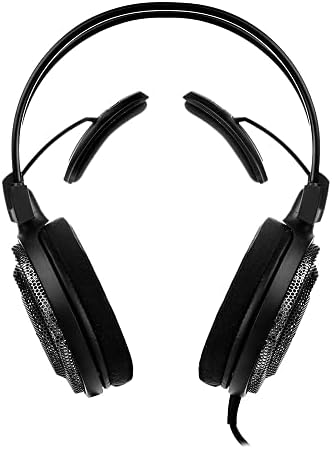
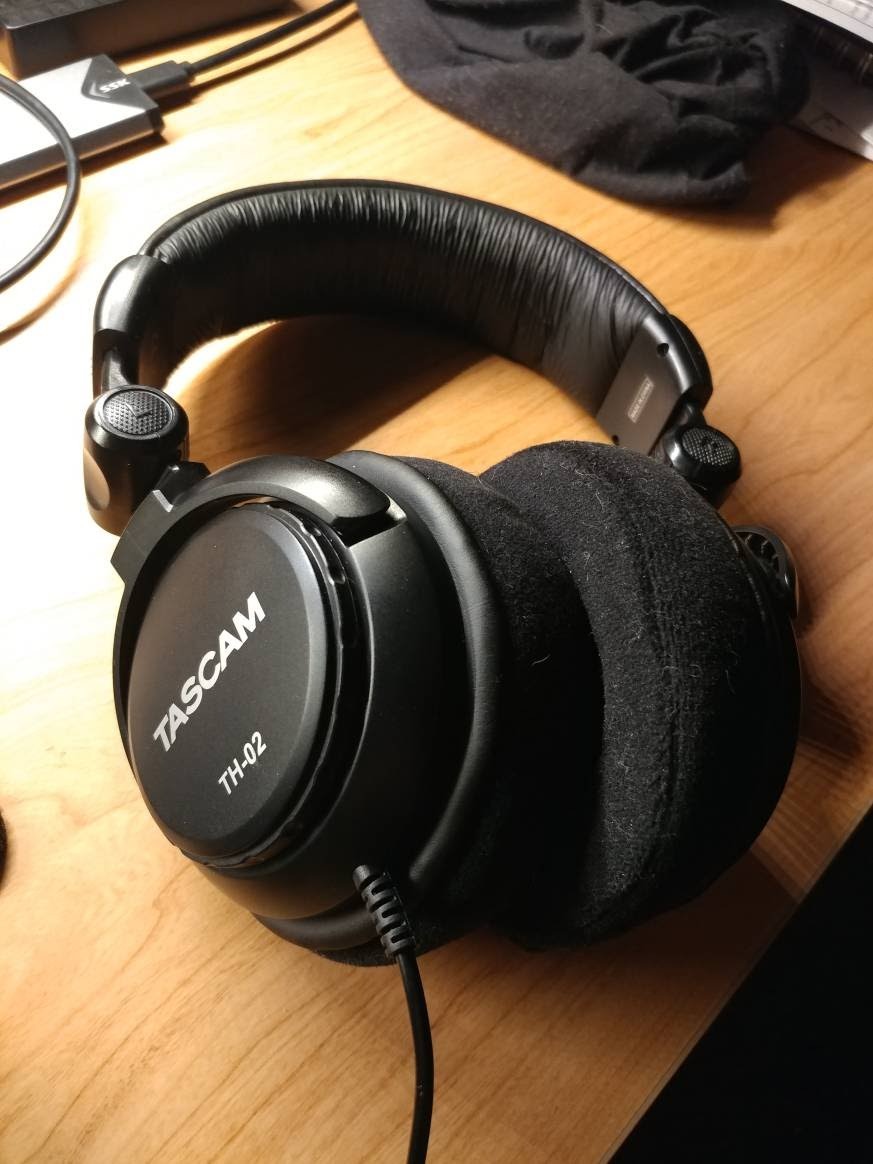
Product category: headphones
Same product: no